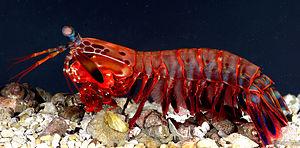
"Les Hoplocarida sont une sous-classe de crustacés de la classe des Malacostraca. Le groupe des Hoplocarides se caractérise par la différenciation de la première paire d'appendice articulée du péréion en ""pattes ravisseuses"". Une seconde caractéristique importante consiste en un péréion qui n’est pas recouvert d’une carapace continue. Seuls les 3 premiers métamères du péréion sont soudés dorsalement. Ces métamères soudés entre eux forment une plaque dorsale, les autres restant libres.
Les squilles ou « crevettes-mantes » sont des crustacés membres de l'ordre des Stomatopoda, le seul actuellement représenté parmi les Hoplocarides. Ce sont des prédateurs caractérisés par leurs pattes ravisseuses très perfectionnées et leur vision exceptionnellement élaborée. Cet ordre comprend 17 familles environ dont la famille des Squillidae et celles des Lysiosquillidae et regroupe plus de 400 espèces reconnues à ce jour.
La Squille multicolore ou crevette-mante paon est un crustacé stomatopode de la famille des Odontodactylidae.